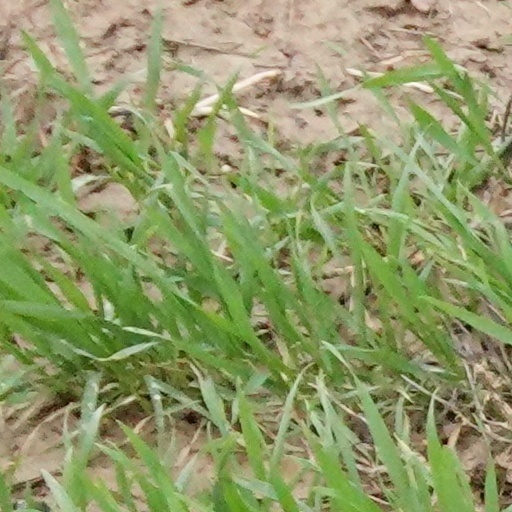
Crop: wheat